Protests by Westboro Baptist Church

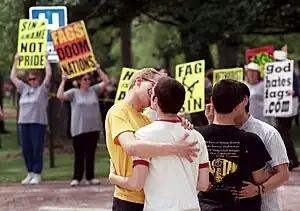
Students kissing in front of protesters from Westboro Baptist Church at Oberlin College in Oberlin, Ohio. The students were among several hundred who turned out in May 2000 to rally against Westboro protesters.

Counter protests are often organized to be held at sites that Westboro Baptist pickets and, in some cases, counter protesters have lined up and turned their backs on the Westboro Baptist pickets. The Patriot Guard Riders is a motorcyclist group composed mostly of veterans who attend the funerals of members of the U.S. Armed Forces at the invitation of the deceased's family. The group was initially formed to shelter and protect the funerals from protesters from WBC.